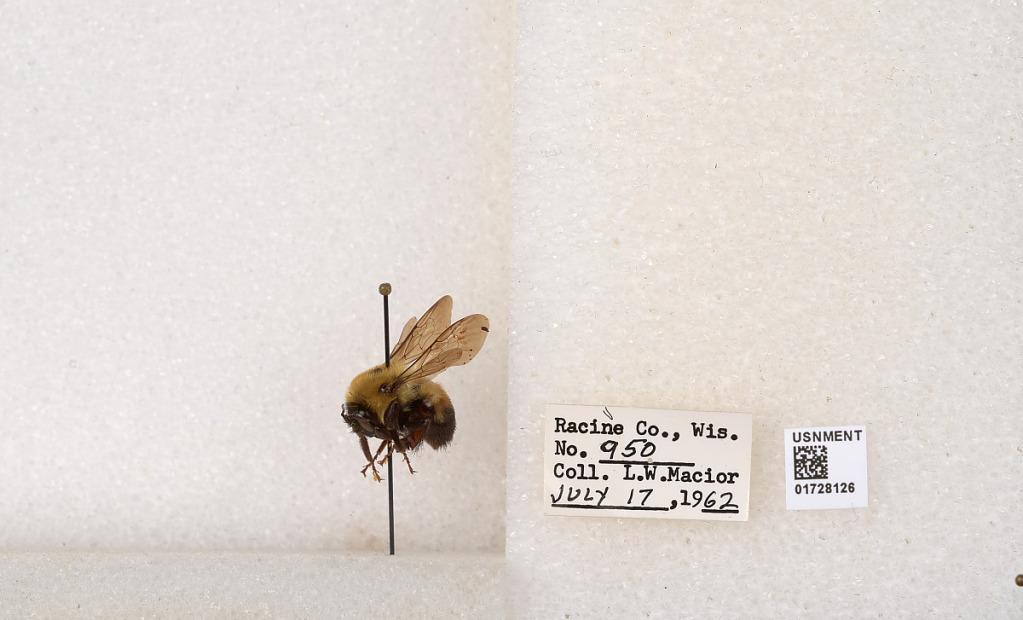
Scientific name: Bombus (Separatobombus) griseocollis (De Geer)
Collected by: L. Macior
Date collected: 1962-7-17
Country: United States
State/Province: Wisconsin
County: Racine
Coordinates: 42.7299, -87.8123